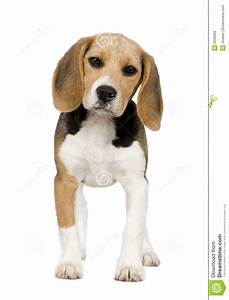
Label: cane